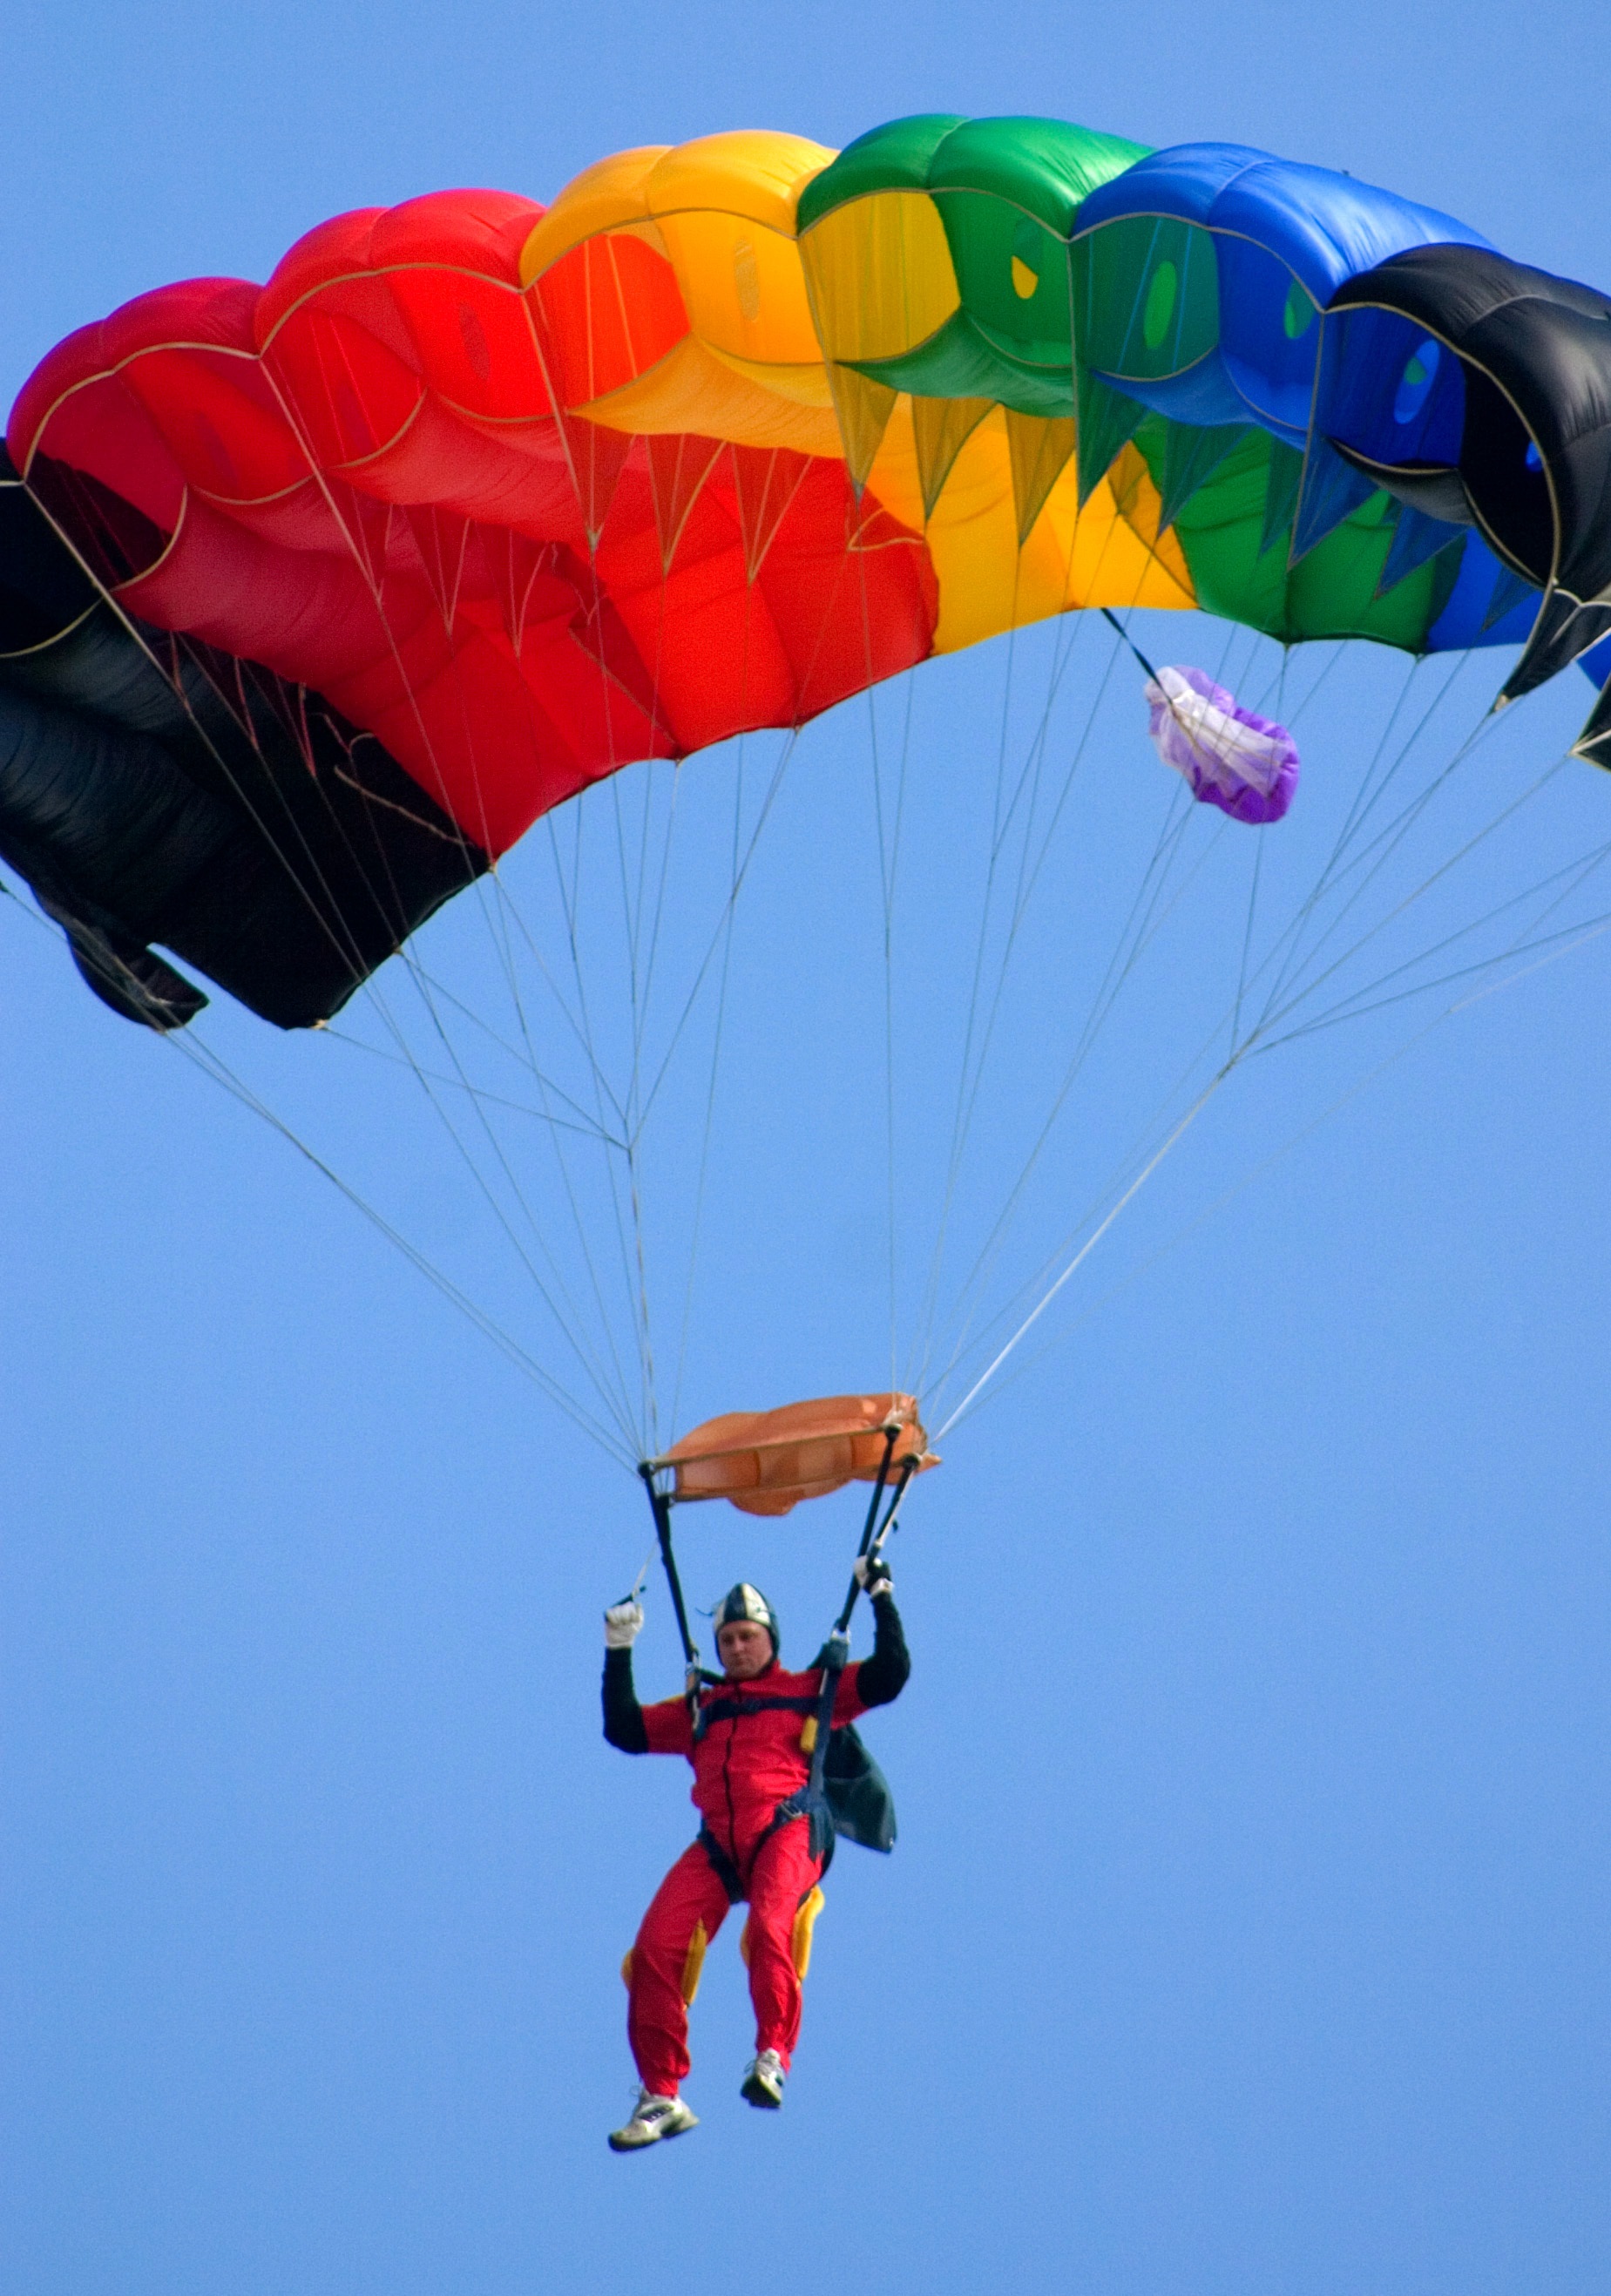
sport, extreme sport, parachute, sports equipment, skydiving, competition, sports, parachuting, air sports, parachutist, extreme sports, atmosphere of earth, windsports